Aline (footballer, born 1989)

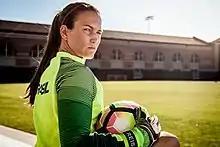
Aline with Brazil

Aline Villares Reis (born 15 April 1989), known as Aline, is a Brazilian professional footballer who plays as a goalkeeper for Al Hilal. Between 2016 and 2021 she made 15 appearances for the Brazil national team. She is also a former women's football coach who most recently served as the goalkeeping coach for Orlando Pride in the American National Women's Soccer League (NWSL).